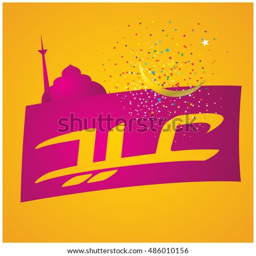
illustration of person with calligraphy for the celebration of community festival